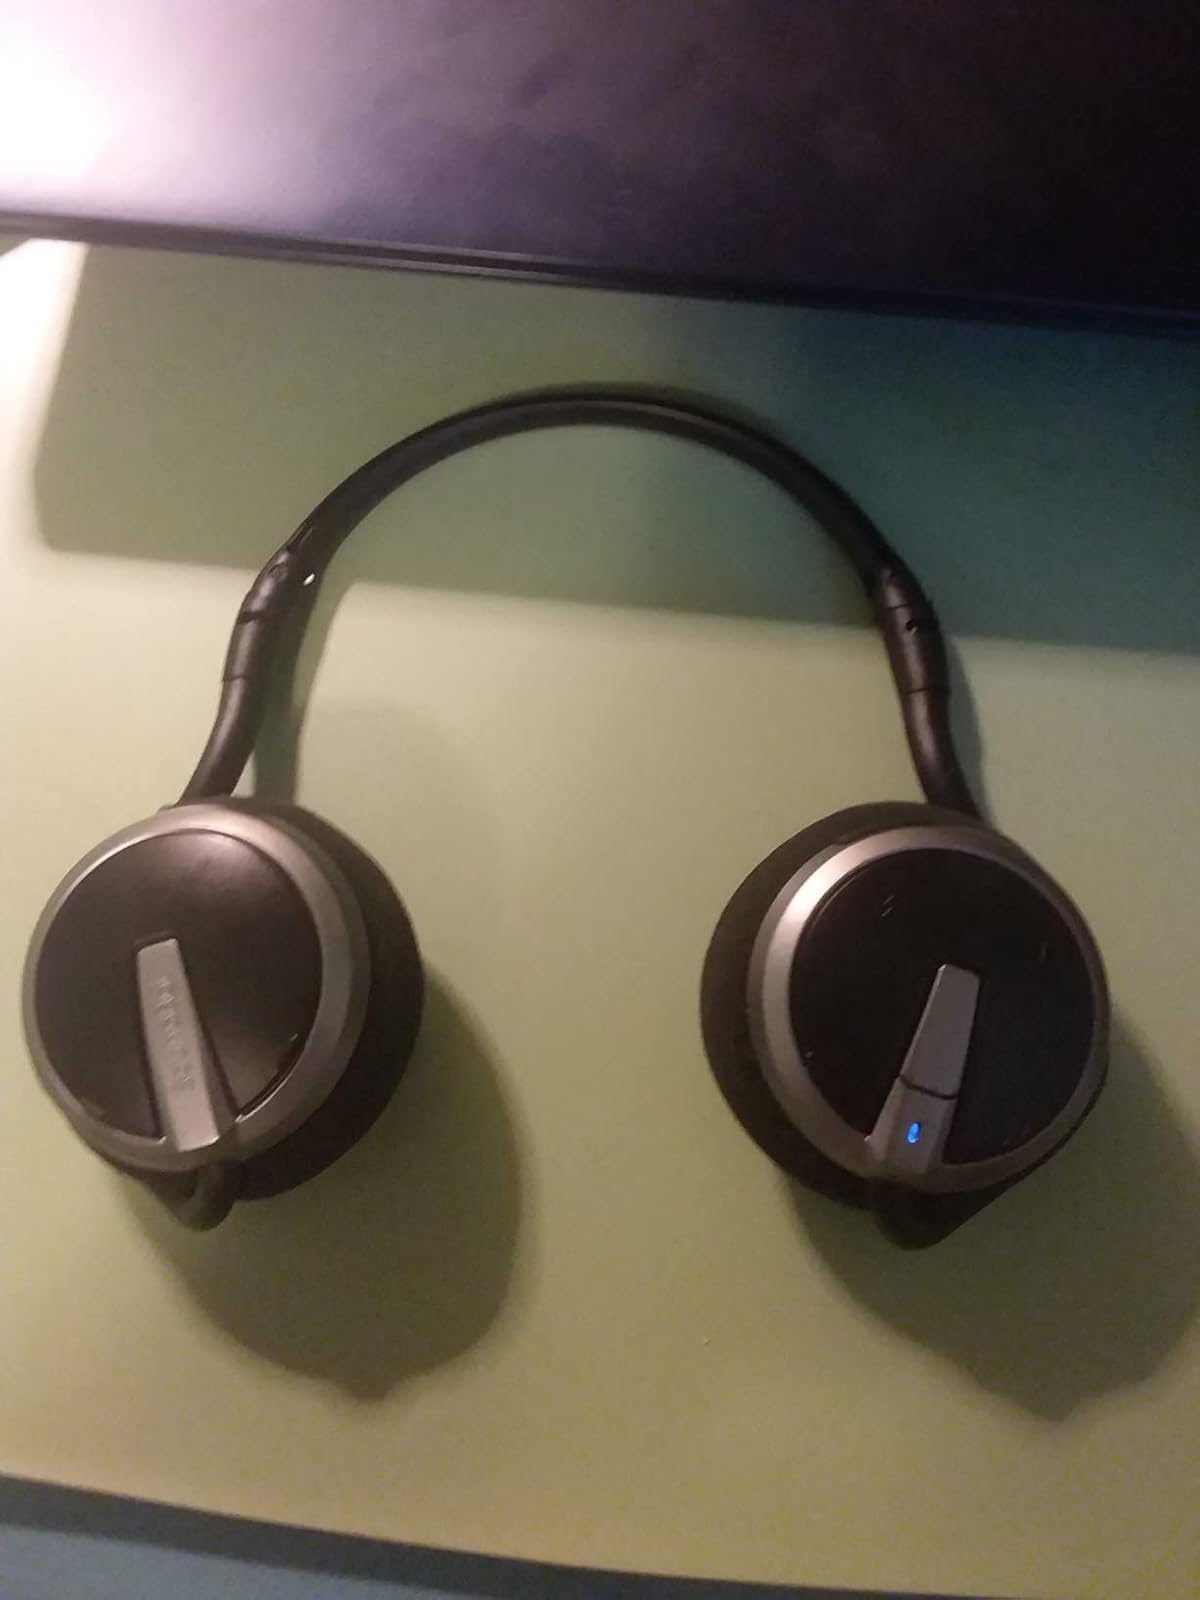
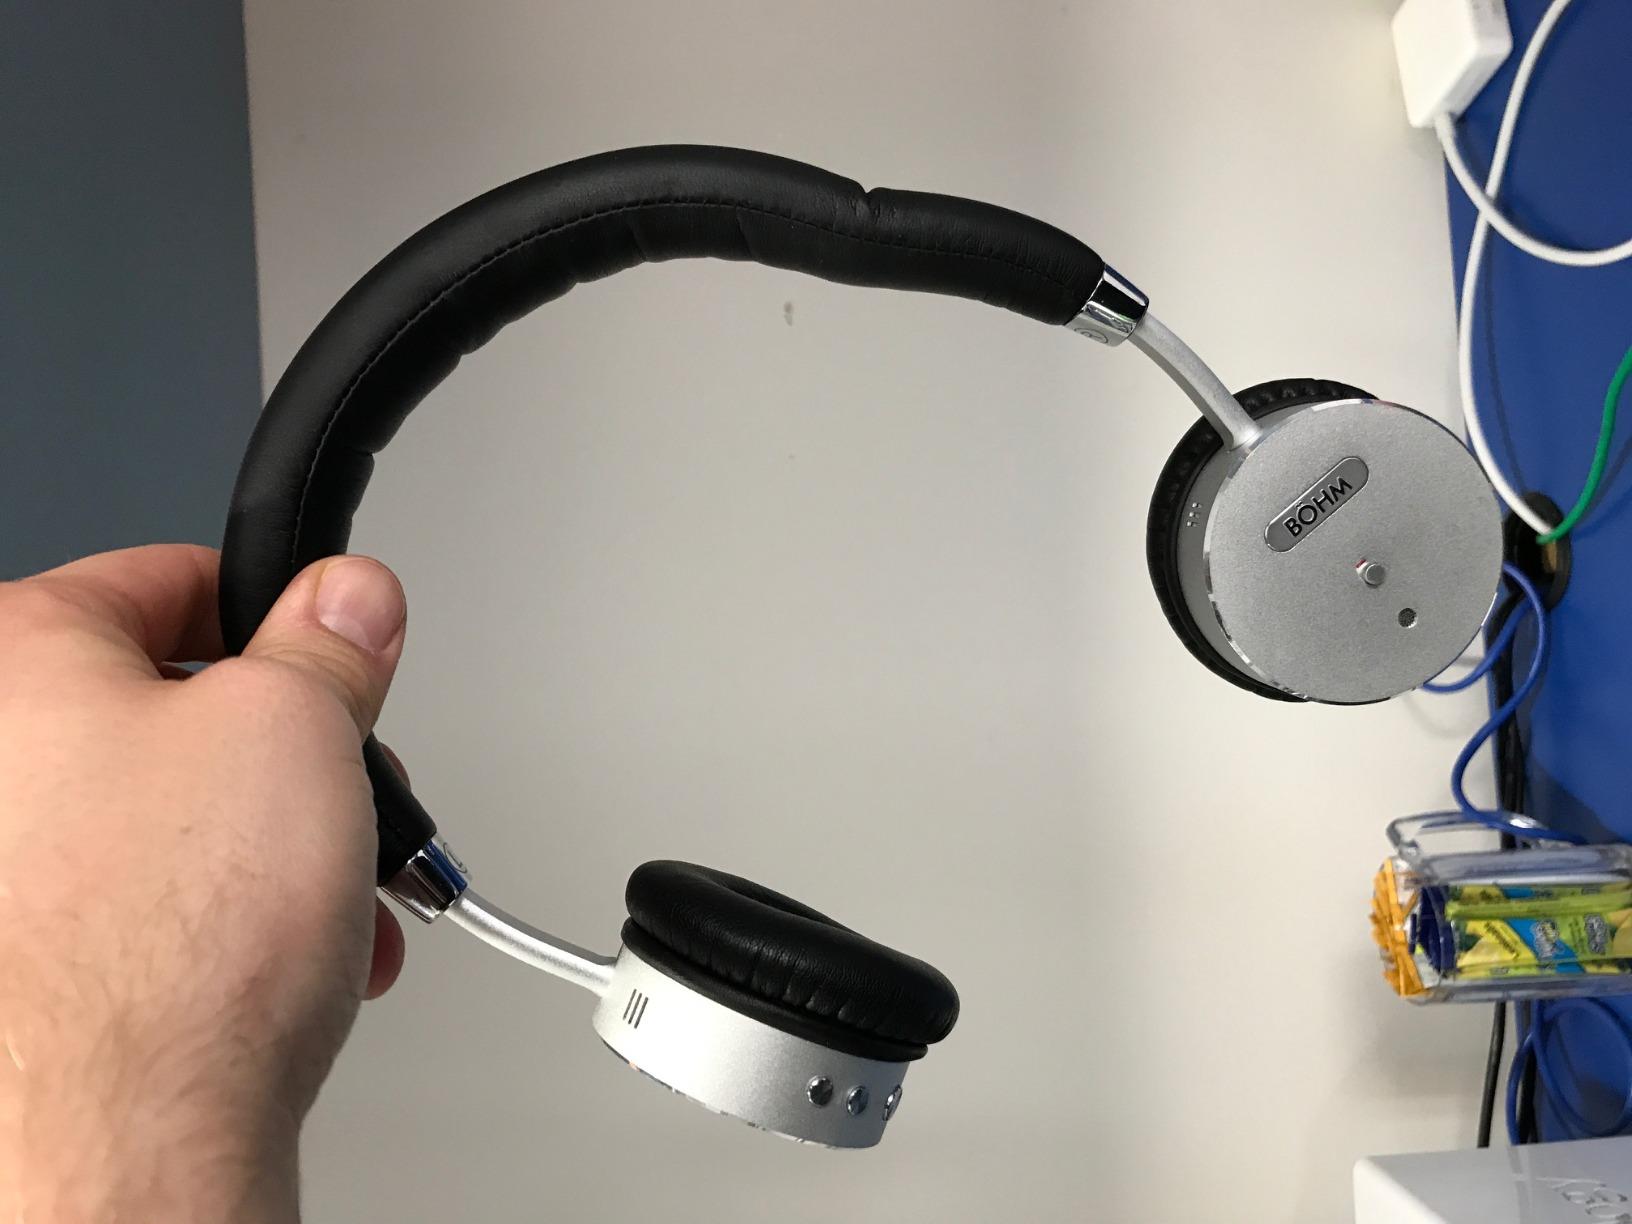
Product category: headphones
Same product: no